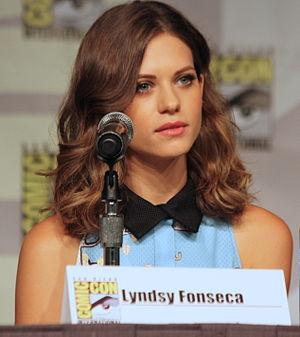
Nikita est une série télévisée américaine en 73 épisodes de 42 minutes, développée par Craig Silverstein d'après le film français éponyme de Luc Besson et diffusée entre le 9 septembre 2010 et le 27 décembre 2013 sur The CW et en simultané au Canada sur /A\ / CTV Two, puis rediffusée sur Space.